Lake Spivey

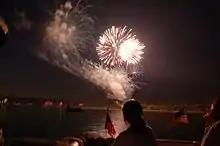
Lake Spivey fireworks show in 2010

Recreational boating on the lake is restricted by the Lake Spivey Civic Association to a 40-mph speed limit during day-light hours and 5-mph after sunset. Residents enjoy cruising with pontoon boats, jet skiing, water skiing, wakeboarding, canoeing, kayaking, tubing, swimming, and fishing. Every Fourth of July the civic association puts on a fireworks display which residents enjoy from their boats and along the shoreline. A slalom water skiing course is permanently located near the dam. Water skiers can typically be seen on the course during the summer months when the lack of wind makes for ideal conditions.